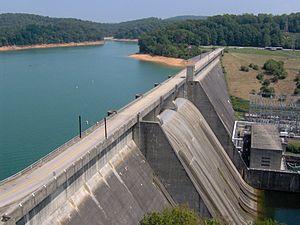
Ce qui suit est la liste des Historic Civil Engineering Landmarks, c'est-à-dire la liste des monuments historiques de génie civil, établie aux États-Unis par l' American Society of Civil Engineers depuis qu'elle a commencé le programme en 1964. Cette désignation est accordée à des projets, des structures et des sites situés aux États-Unis et dans le reste du monde. À compter de 2013, il y a plus de 260 éléments dans cette liste.
Le barrage Norris est une structure hydroélectrique et de lutte contre les inondations de la Tennessee Valley Authority, située sur la rivière Clinch, à l'est du Tennessee. Il fut le premier barrage construit par la TVA dans les années 1930.